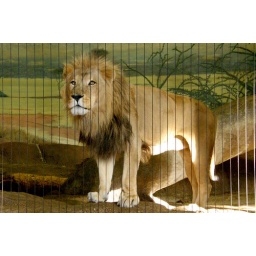
Lincoln Park Zoo Chicago male lion standing around